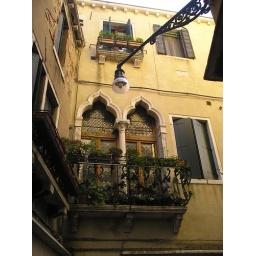
looking up at a balcony at a street corner in Venice, 10 March 2007